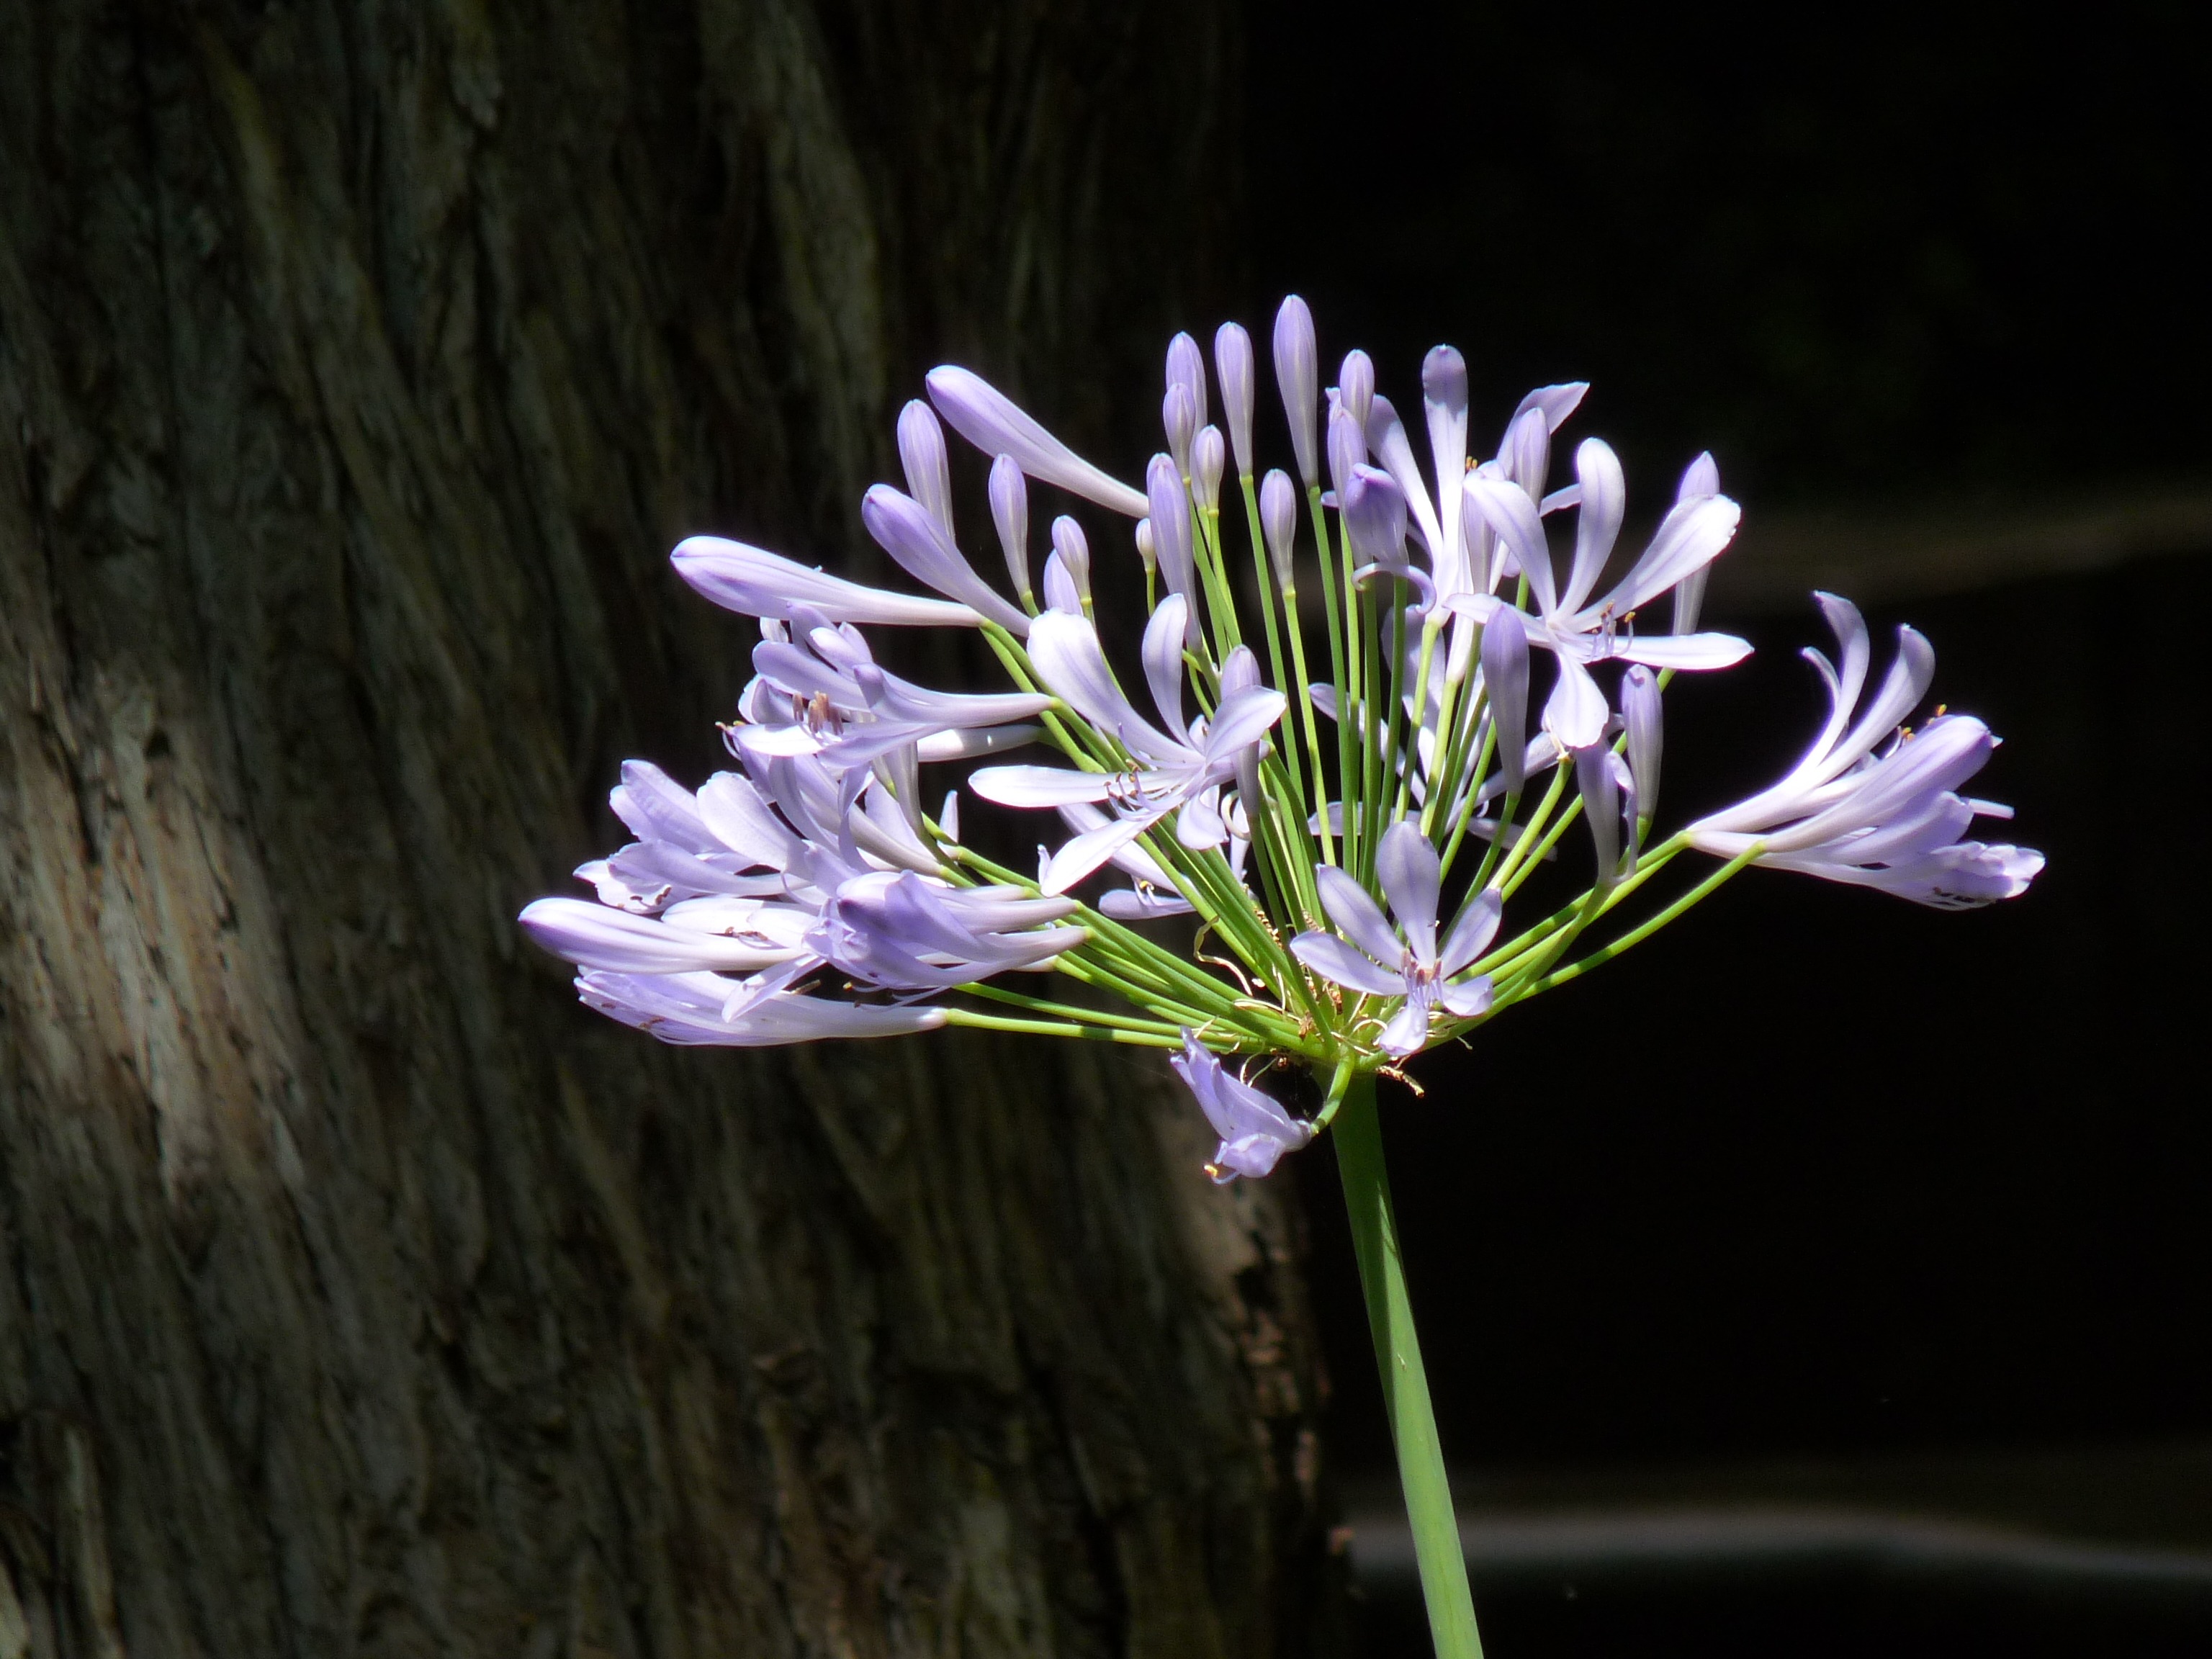
nature, blossom, plant, flower, petal, herb, produce, botany, garden, flora, wildflower, close up, purple flower, macro photography, flowering plant, alium, plant stem, land plant